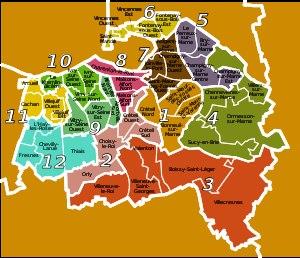
Le département français du Val-de-Marne était, depuis sa création le 1ᵉʳ janvier 1968, constitué de huit circonscriptions législatives, dont le nombre et les limites ont été redéfinis lors du redécoupage électoral de 1986 en passant à douze, puis de celui de 2010, qui a réduit à onze le nombre de sièges de députés.
Les élections législatives françaises de 2012 se déroulent les 10 et 17 juin 2012. Dans le département du Val-de-Marne, onze députés sont à élire dans le cadre de onze circonscriptions, soit une de moins que lors des législatures précédentes, en raison du redécoupage électoral.